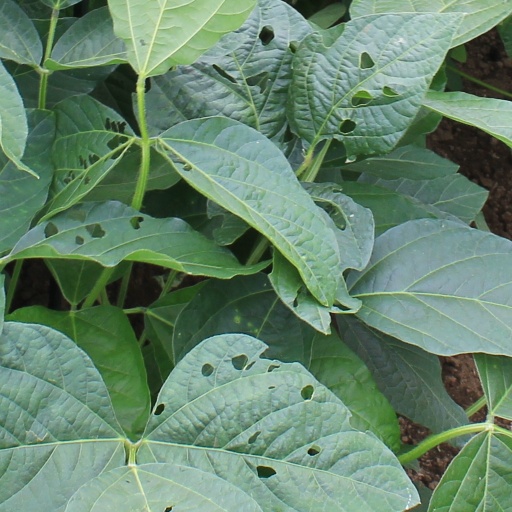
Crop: soybean